Watershed, Bristol

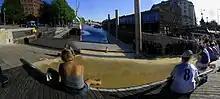
The watershed building and harbour

Watershed is more than just an arts cinema. It is at once a cultural centre, a business broker, a social networker, a research and innovation facility, a café/bar, and a cultural tourist attraction.